Lipid pump

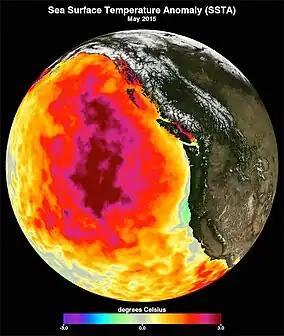
This data image shows the monthly average sea surface temperature for May 2015. Between 2013 and 2016, a large mass of unusually warm ocean water--nicknamed the blob--dominated the North Pacific, indicated here by red, pink, and yellow colors signifying temperatures as much as three degrees Celsius (five degrees Fahrenheit) higher than average. Data are from the NASA Multi-scale Ultra-high Resolution Sea Surface Temperature (MUR SST) Analysis product."

For the "C. finmarchicus" species specifically, the start of reproduction is linked to the start of the spring bloom. Thus, changes in the timing of the spring bloom would directly influence the reproductive capabilities of "C. finmarchicus" and alter the food chain from the bottom-up. However, the food chain could also be altered from the top-down through habitat disturbance and the removal of marine mammals and fish. Large-scale commercial fisheries exert top-down effects by lowering the abundance of larger species and increasing the amount of lipid-rich copepods and even paving way for other species to consume them. Under warming ocean conditions, prey switching is to be expected. Egg production and hatching success may also be affected with increasing sea surface temperatures and ocean acidification.